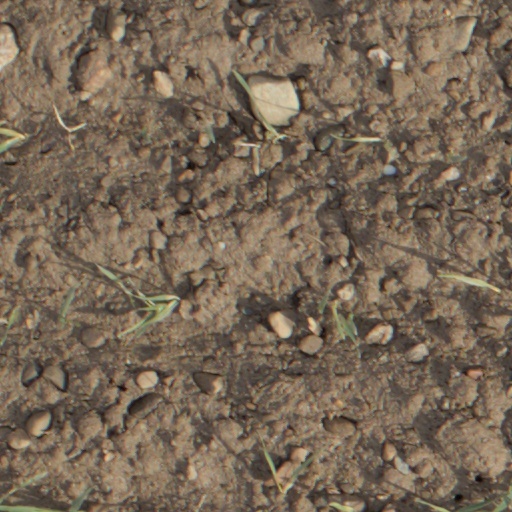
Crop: wheat